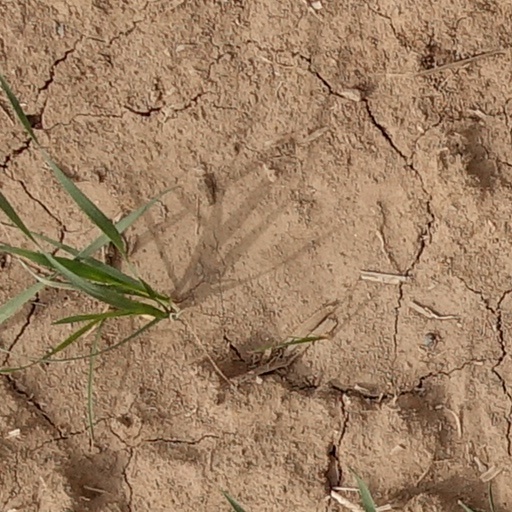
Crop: wheat